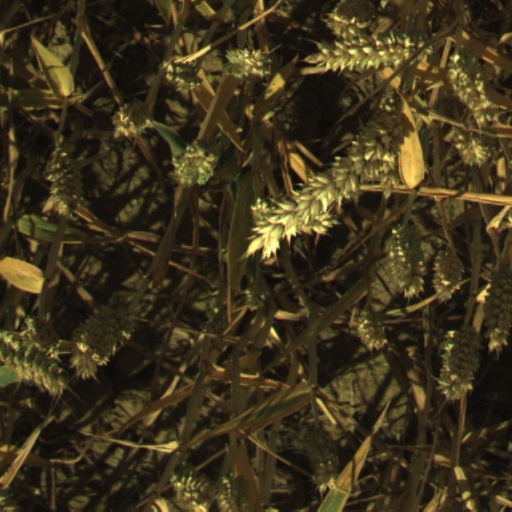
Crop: wheat